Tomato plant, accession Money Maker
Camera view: tilt-top (135 deg); turntable rotation: 0 degrees
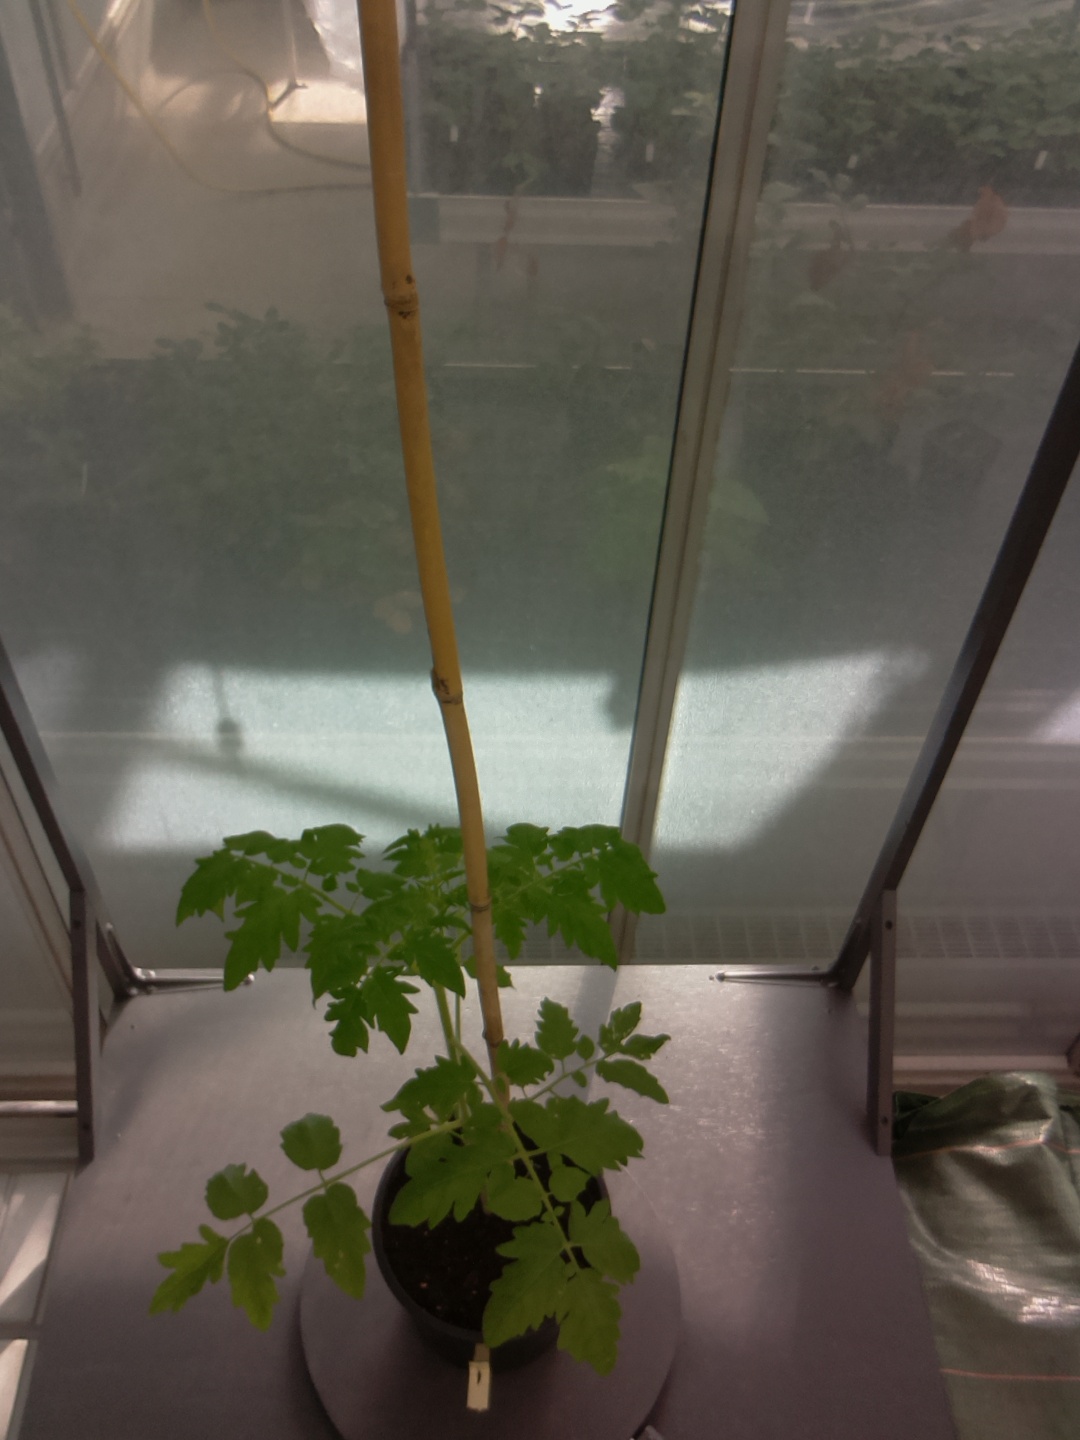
BBCH growth stage 14: 8 of true leaves visible